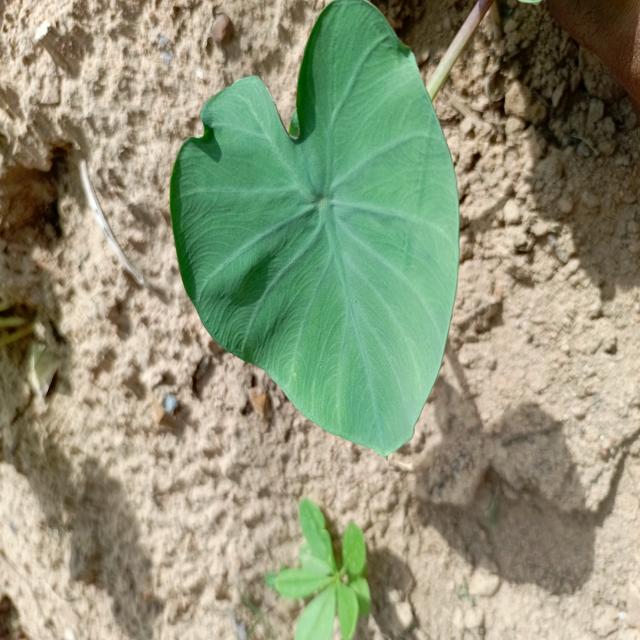
Label: Healthy